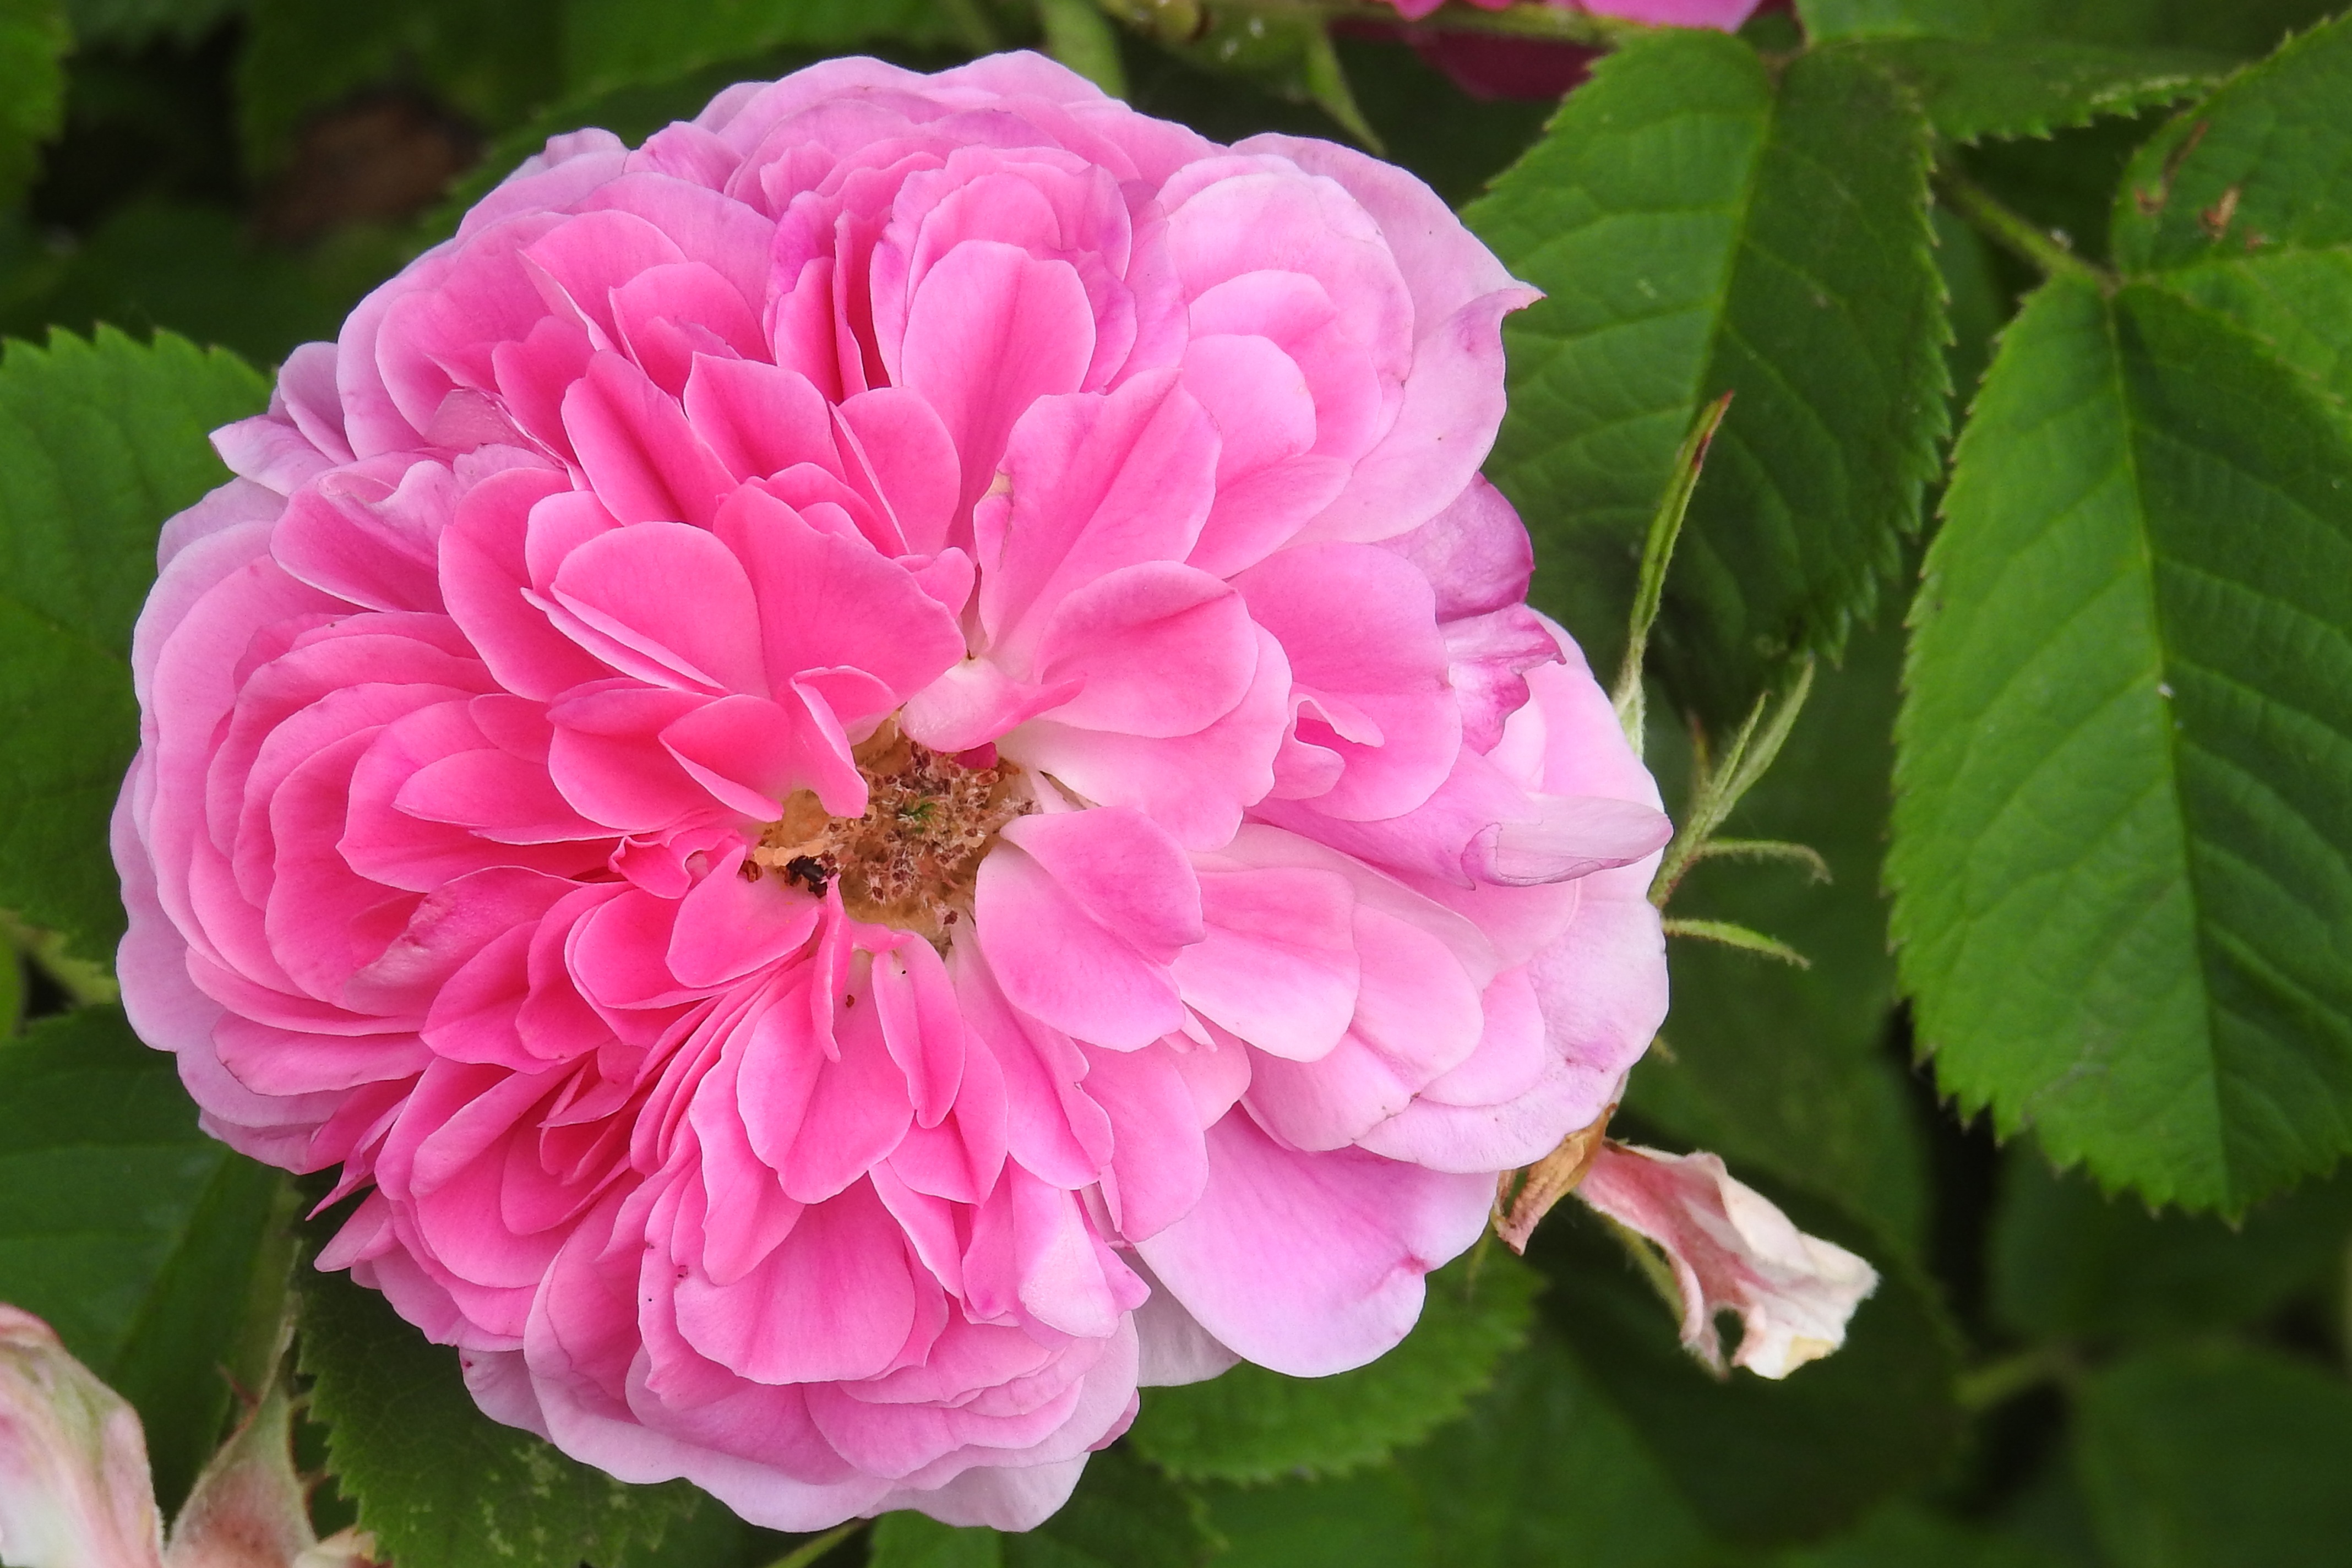
blossom, plant, flower, petal, bloom, rose, pink, pink rose, floribunda, rose blooms, flowering plant, garden roses, rose family, old rose variety, annual plant, land plant, rosa centifolia